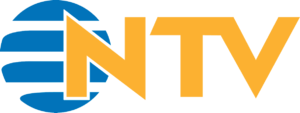
logo de la chaîne turque NTV
NTV est une chaîne de télévision turque. C'est la première chaîne d'information en continu turque. Lors des mouvements protestataires de 2013 en Turquie, la chaîne a été beaucoup critiquée pour ne pas avoir diffusé les événements.